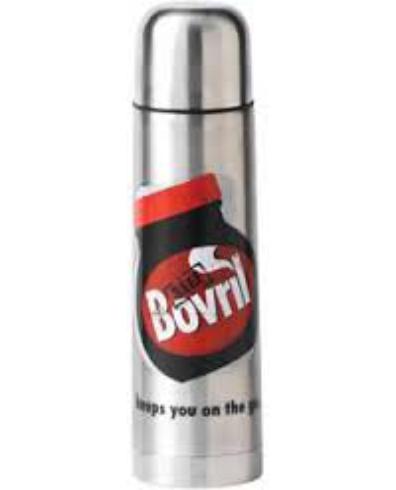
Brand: Bovril
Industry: Food